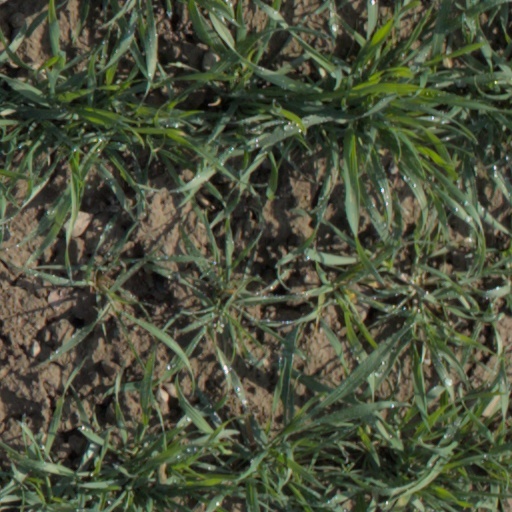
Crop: wheat